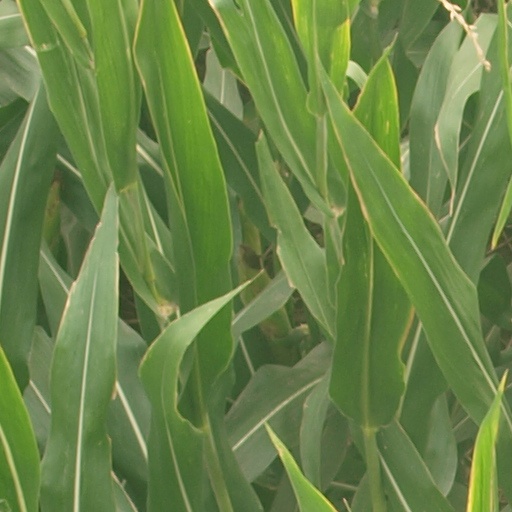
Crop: maize; corn